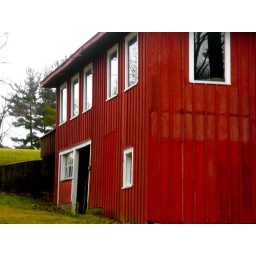
Bright, red building by Cold Springs Resort.